Vickers Wellington

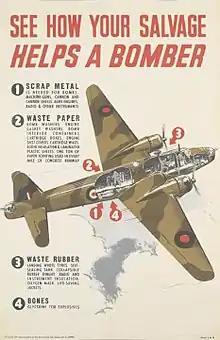
Wartime poster using a cutaway of Wellington to illustrate how scrap and salvage was recycled for use in the production of war materiel.

In August 1936, an initial order for 180 "Wellington Mk I" aircraft, powered by a pair of 1,050 hp (780 kW) Bristol Pegasus radial engines, was received by Vickers; it had been placed so rapidly that the order occurred prior to the first meeting intended to decide the details of the production aircraft.